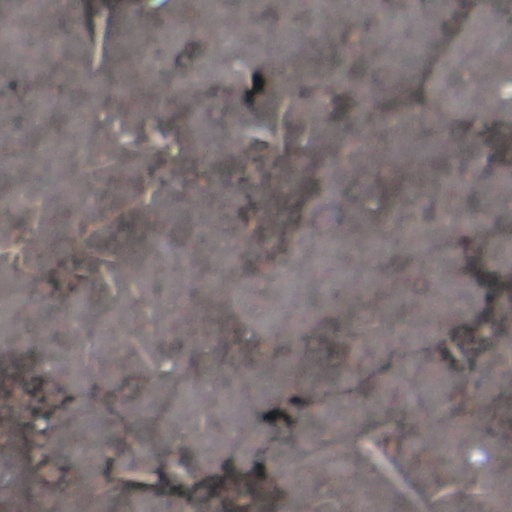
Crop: wheat